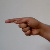
The image shows a hand gesture representing the letter 'G' in Indian Sign Language.